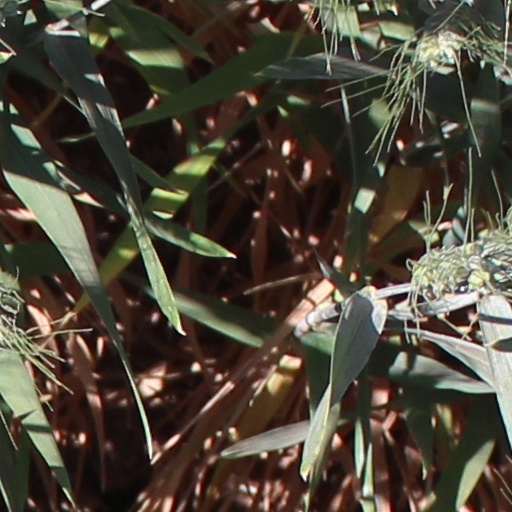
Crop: wheat